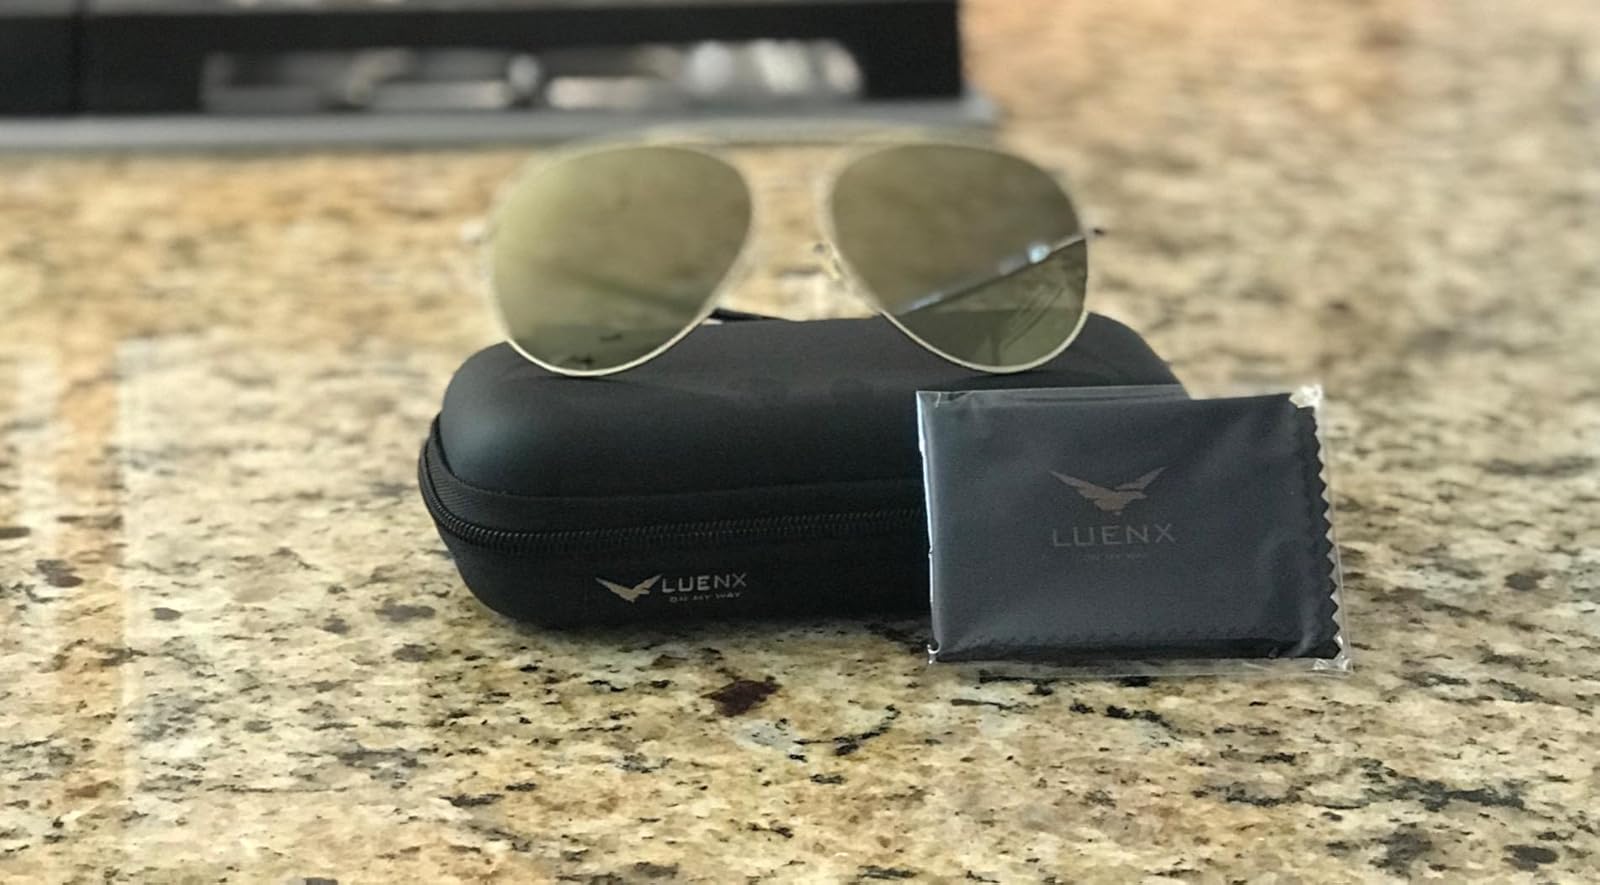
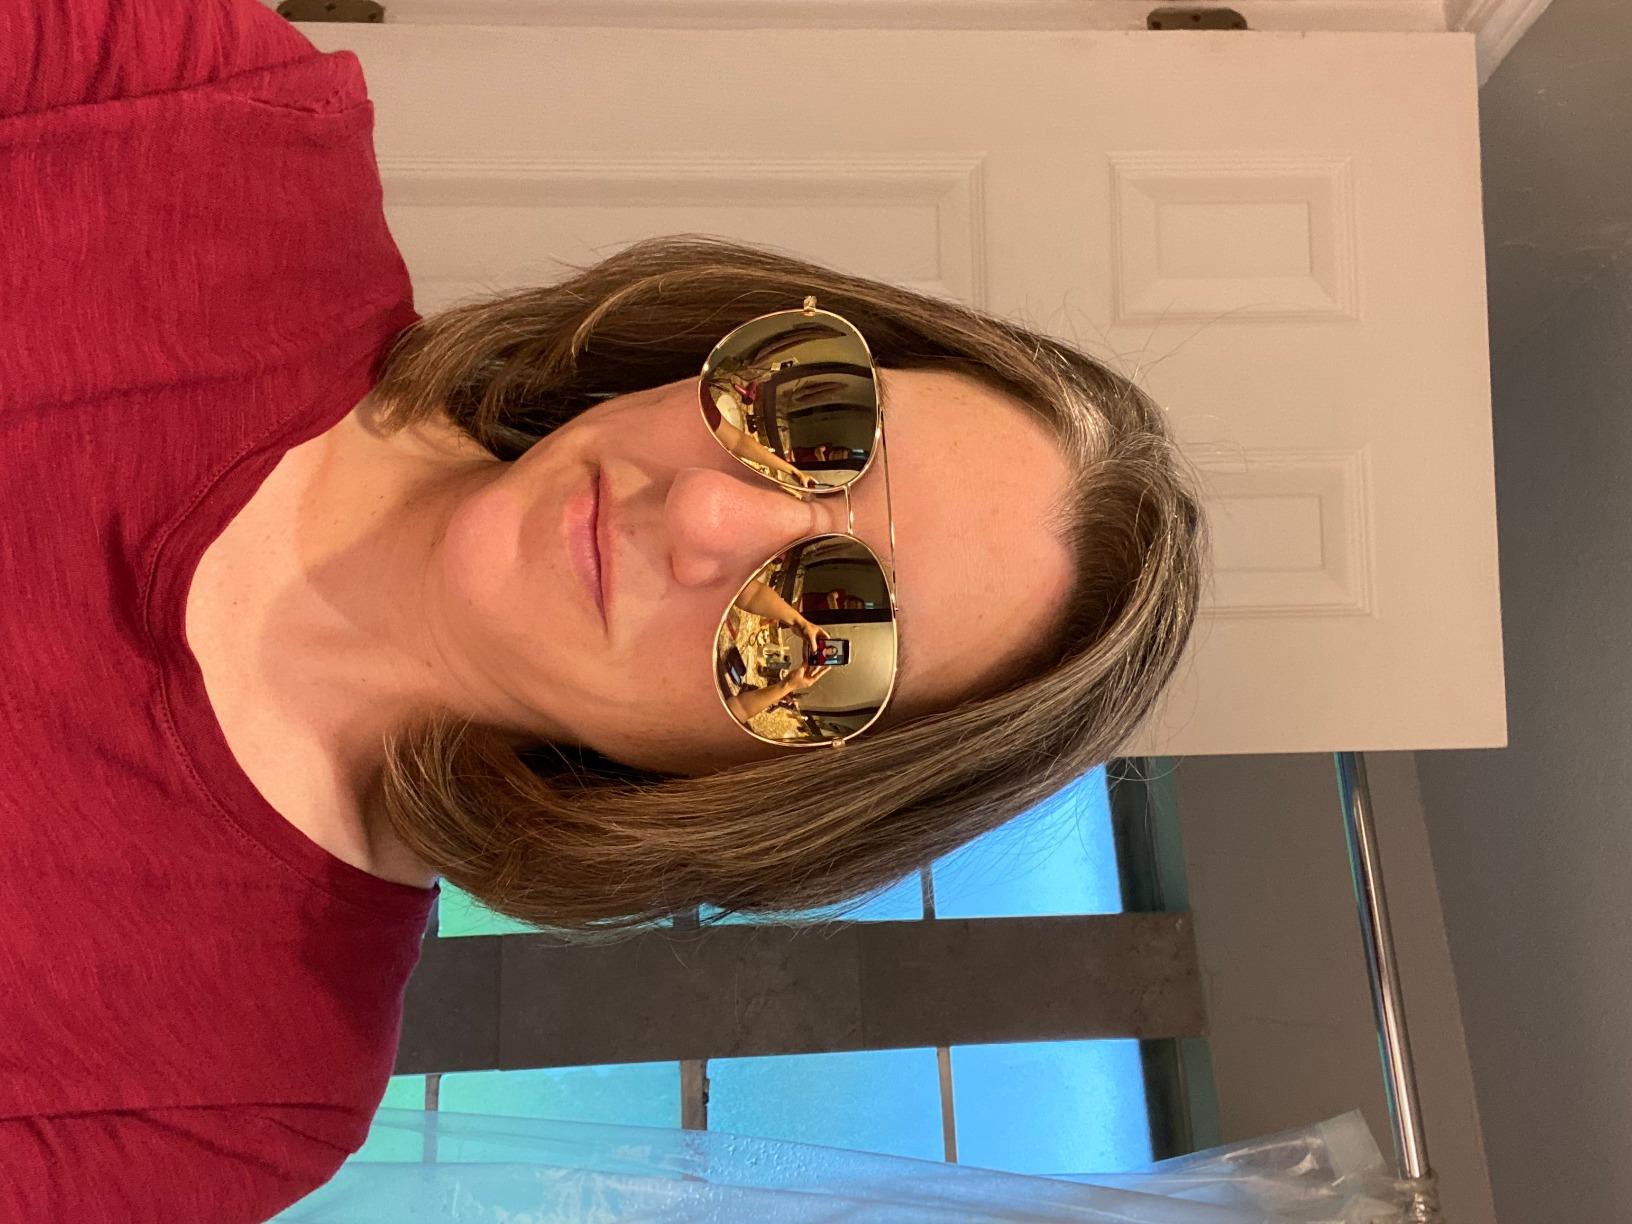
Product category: accessories_sunglasses
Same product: yes